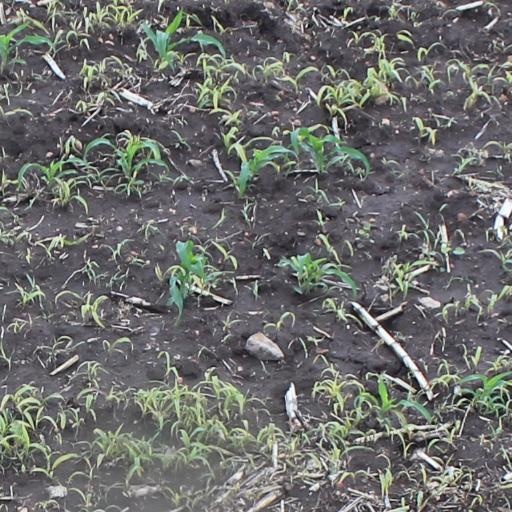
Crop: maize; corn